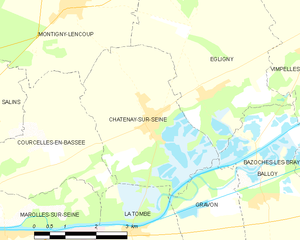
Carte des communes françaises Châtenay-sur-Seine